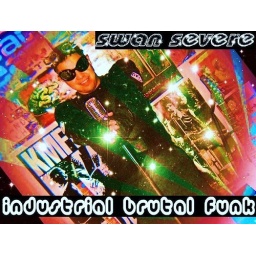
Troy lee motorcycle speed jacket and cyber goggles by the black angel!